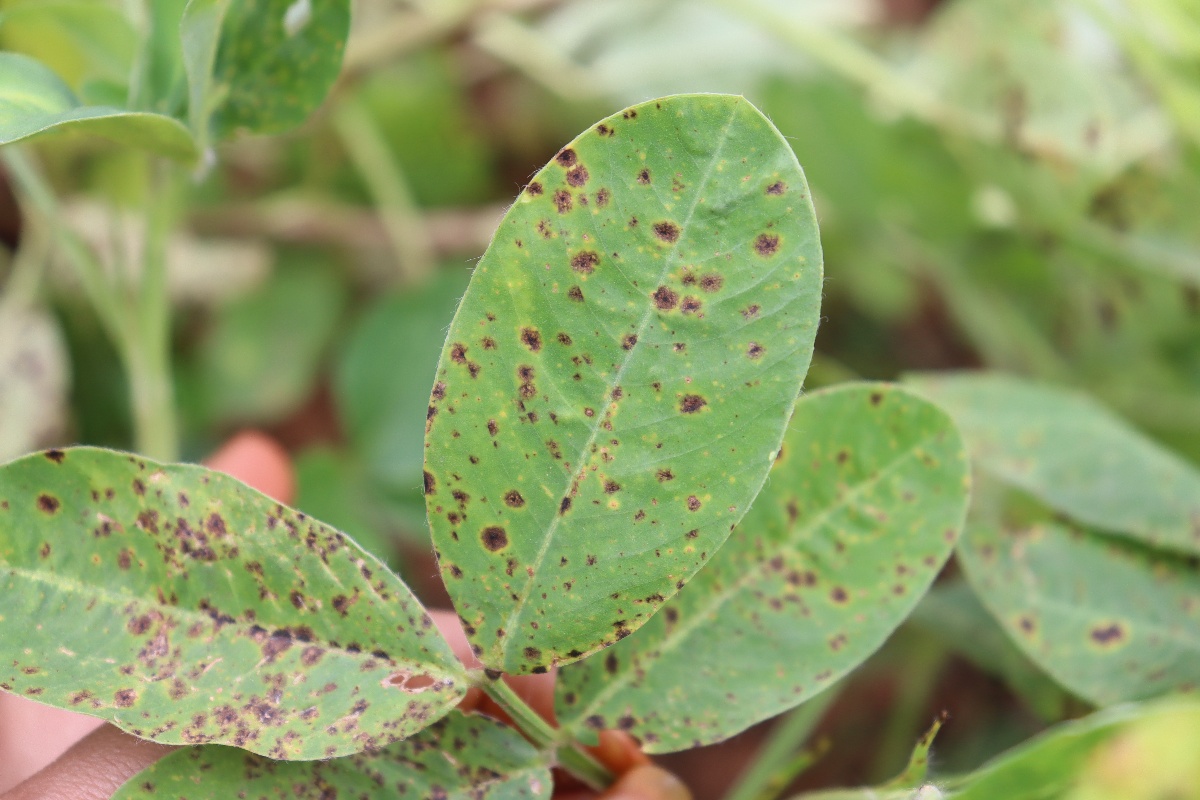
Label: late leaf spot